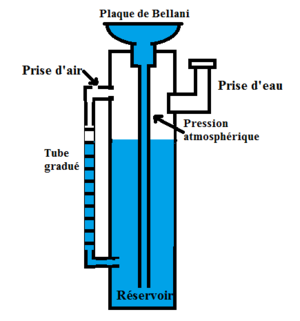
L’atmomètre ou la plaque de Bellani est constitué d'une cuve cylindrique graduée, environ 30 cm de haut, qui alimente par l'intermédiaire d'un tuyau d'aspiration, une surface d'évaporation constitué par un disque d'environ 7,5 cm de diamètres de céramique poreuse. Le dispositif est placé à environ 120 cm du sol6. L'eau qui s'évapore par le disque est remplacée immédiatement par une quantité égale venant de la cuve qui est sous pression. L'utilisateur peut ainsi noter le changement du niveau d'eau dans la cuve et donc l'évaporation.
Un évaporomètre, aussi connu comme atmidomètre, atmomètre et évaporimètre, est un instrument utilisé en météorologie pour mesurer la quantité d'eau s'évaporant dans l'atmosphère pendant un intervalle de temps donné. Il s'agit d'un appareil comportant un réservoir d'eau relié à l'extérieur par un médium poreux qui laisse s'évaporer l'eau. Les surfaces mouillées sont constituées, soit par des sphères, des cylindres ou des plaques de porcelaine poreuse, soit par des rondelles de papier filtre, maintenues mouillées en permanence.